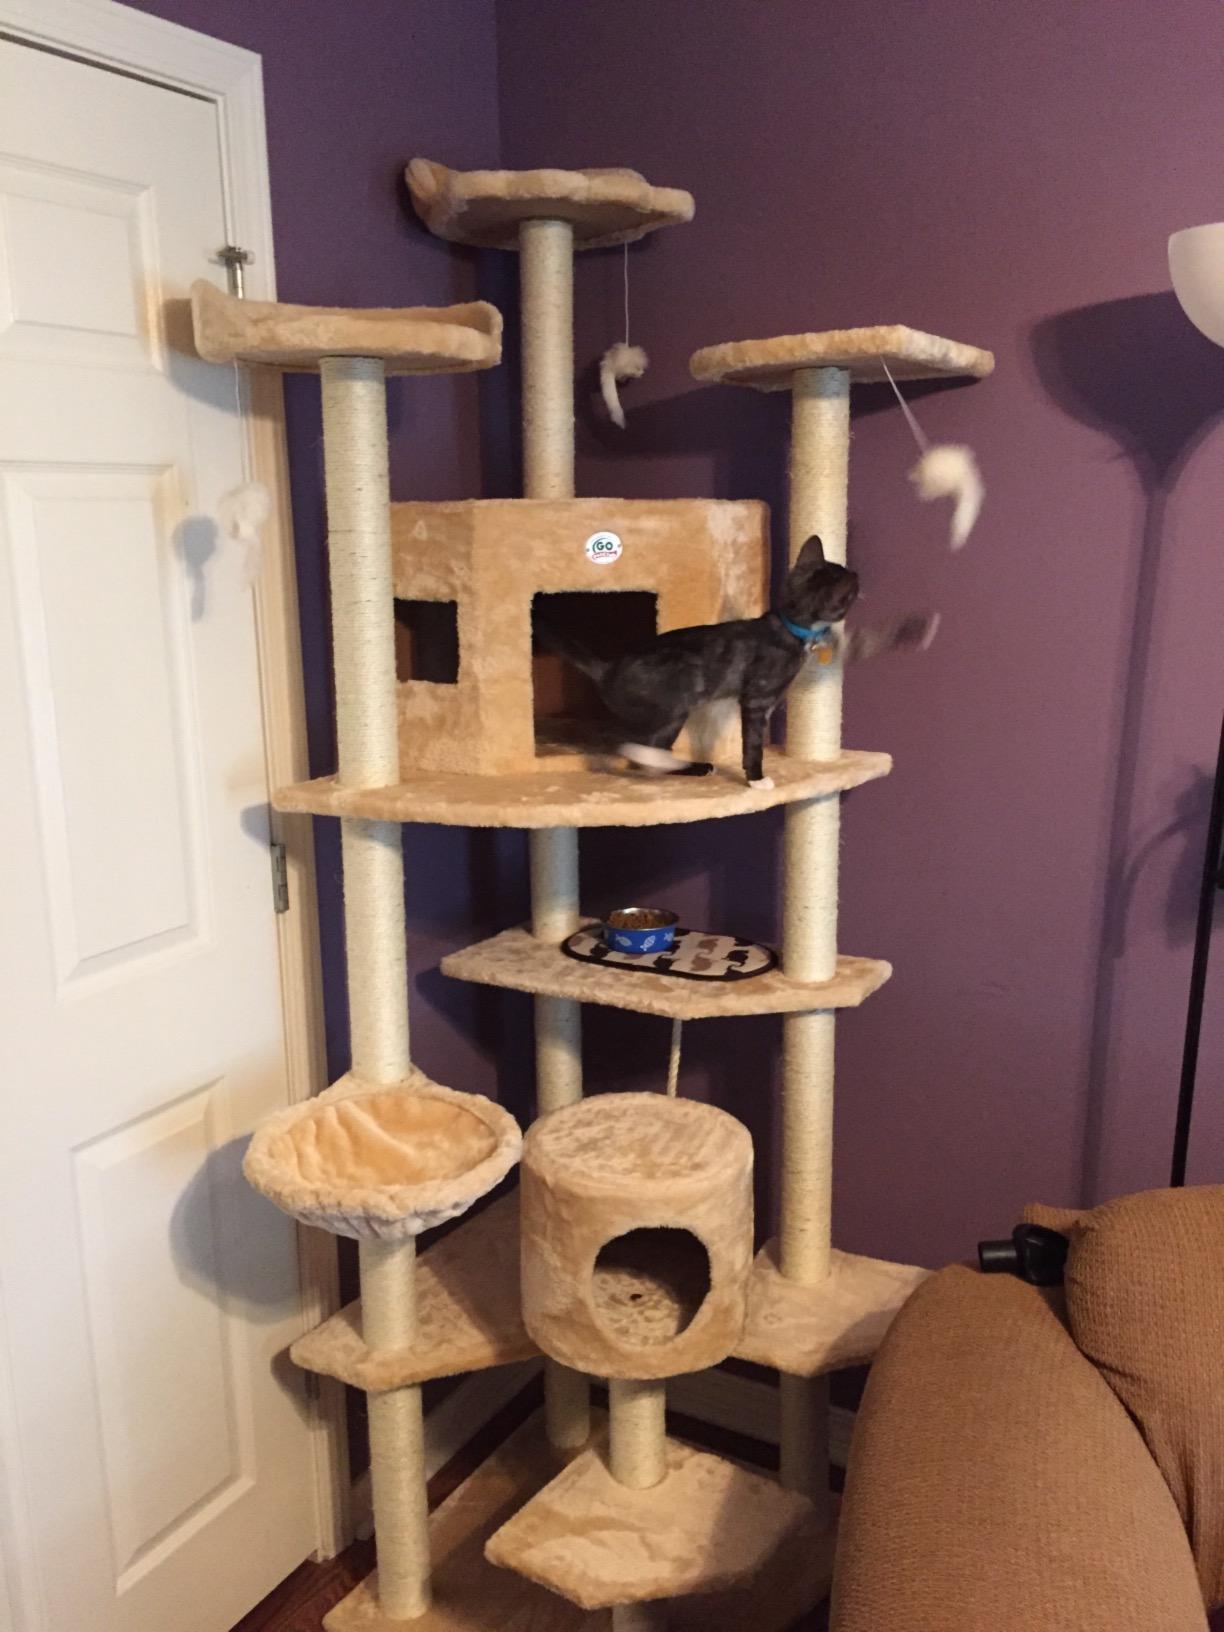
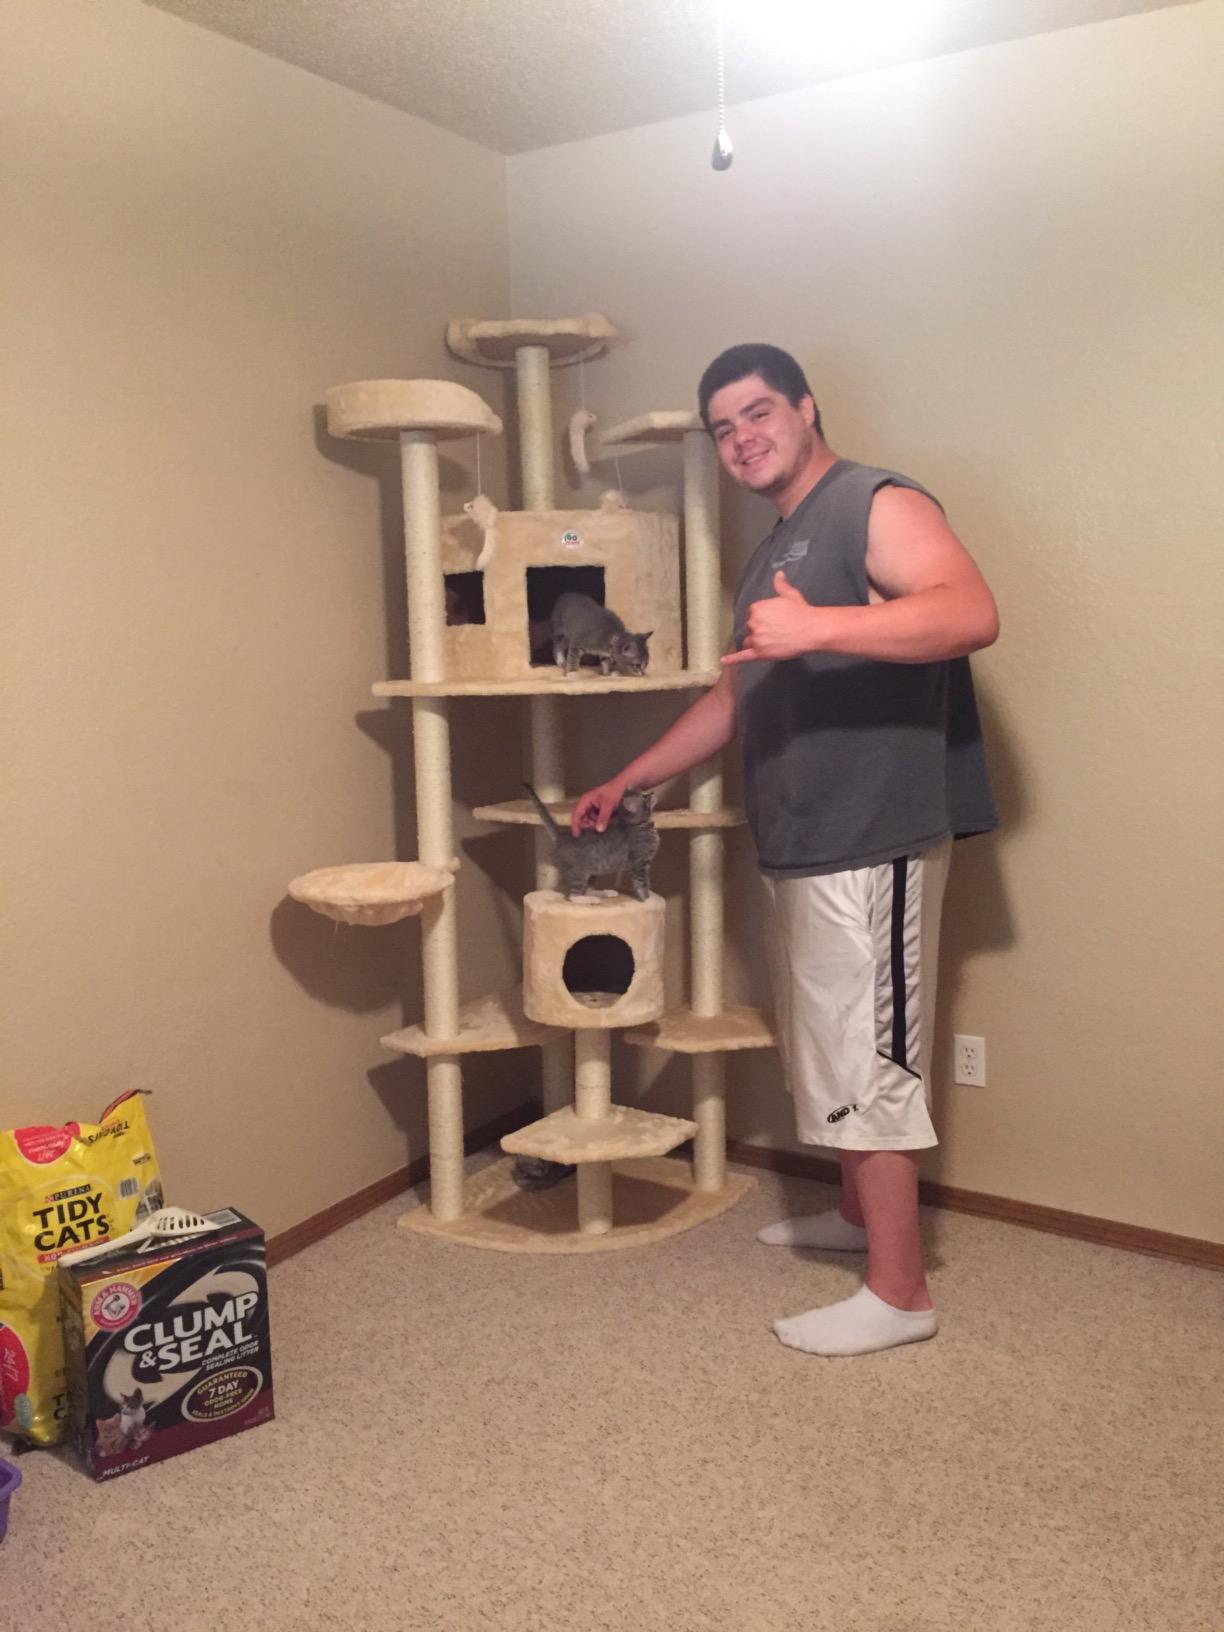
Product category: items_cat tree
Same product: yes